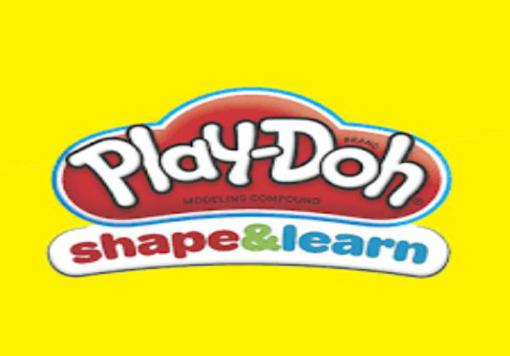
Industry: Leisure